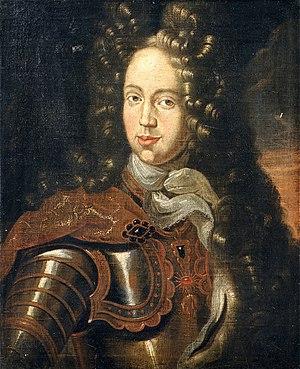
La Maison d’Arenberg recouvre :
Philippe-Charles François d'Arenberg, 3ᵉ duc d'Arenberg et du Saint-Empire, 9ᵉ duc d'Aerschot, est un militaire des Pays-Bas espagnols, au service de la Couronne d'Espagne, du XVIIᵉ siècle.